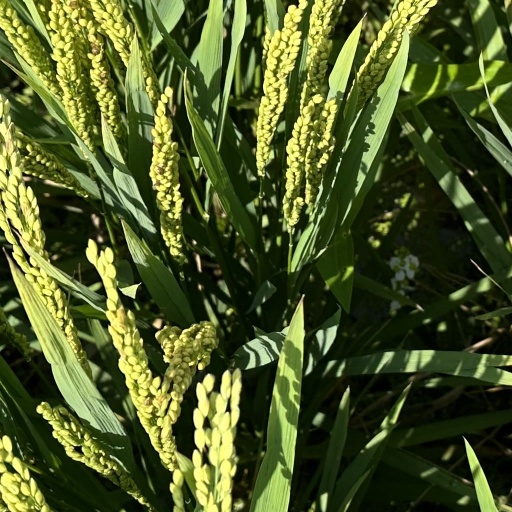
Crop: rice